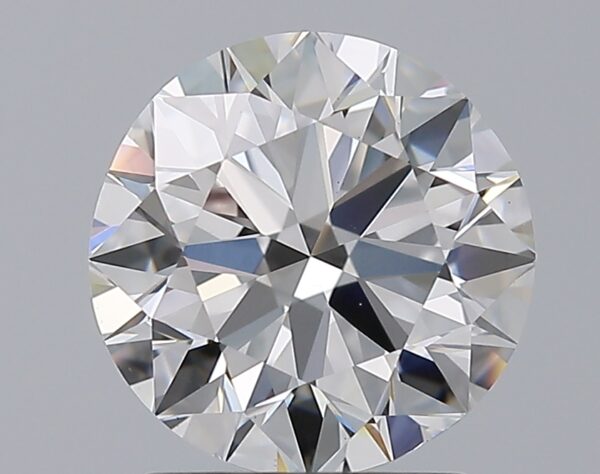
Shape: round
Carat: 2
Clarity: VS1
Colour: D
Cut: EX
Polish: EX
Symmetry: VG
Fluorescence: M
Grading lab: GIA
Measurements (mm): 7.96 x 8.02 x 4.96